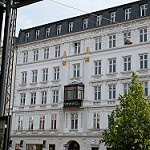
Label: buildings